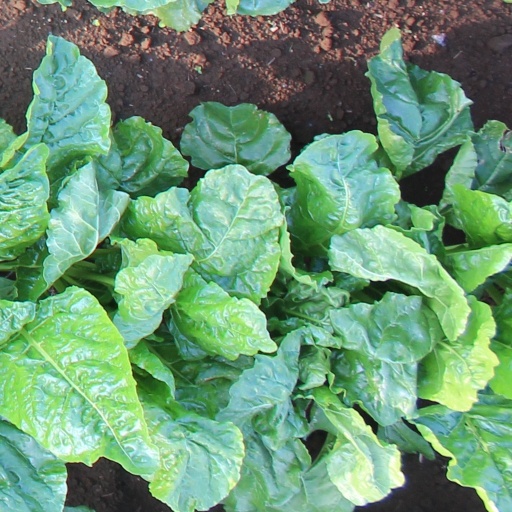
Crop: sugar beet